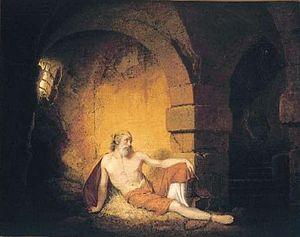
Le Captif est le titre de deux tableaux de Joseph Wright of Derby, également appelés Le Captif de Sterne ou Le Captif d'après Sterne. Le premier, achevé en 1774, se trouve aujourd'hui à la galerie d'art de Vancouver. Le second, qui est maintenant au Derby Museum and Art Gallery, fut exposé pour la première fois par l'artiste en 1778.